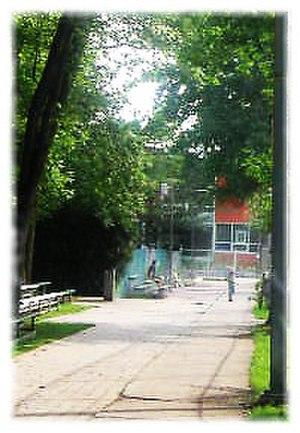
Ancien passage se terminant en cul de sac
L'île-des-Sœurs est un quartier de référence de l'arrondissement de Verdun de la ville de Montréal.